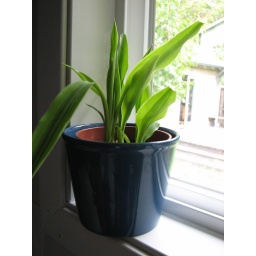
plant in my window